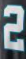
Number: 2